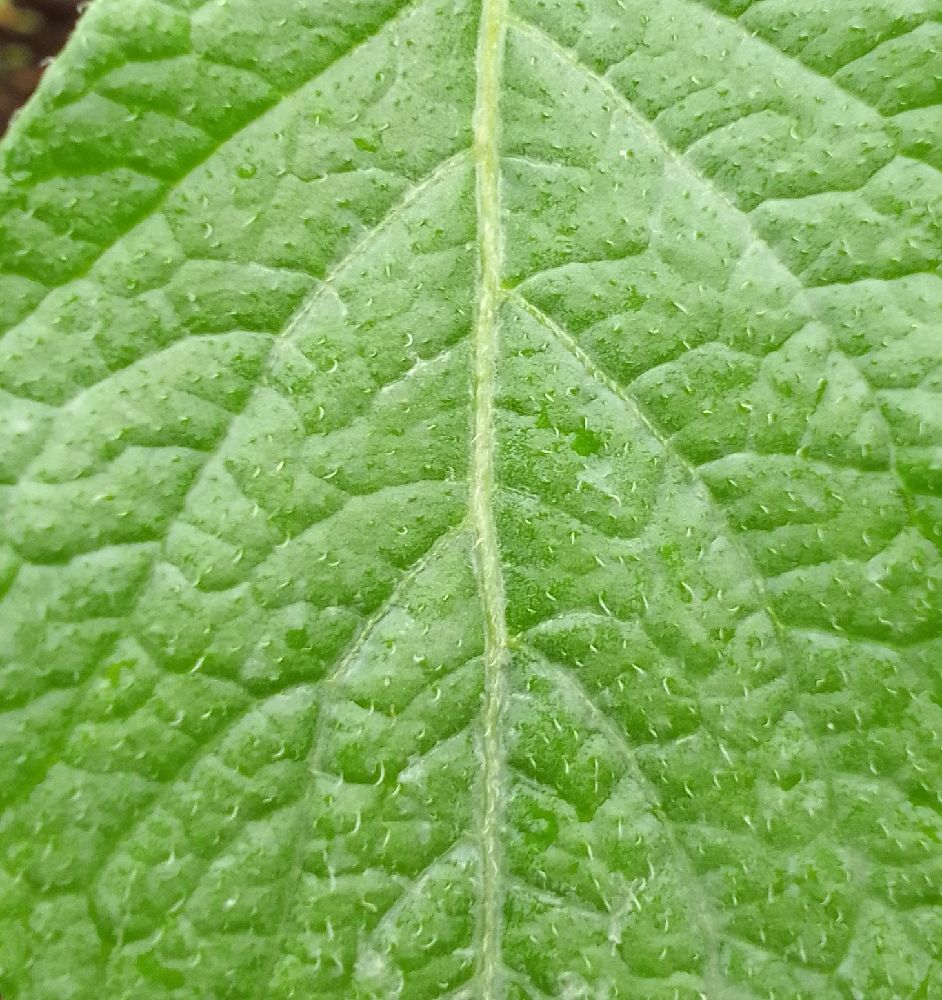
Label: Healthy